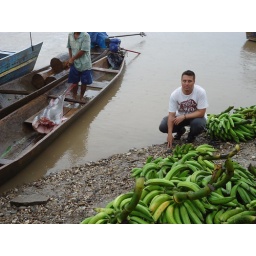
Local products being brought into the town from down the river (plantains with a huge headless catfish in the boat nearby)